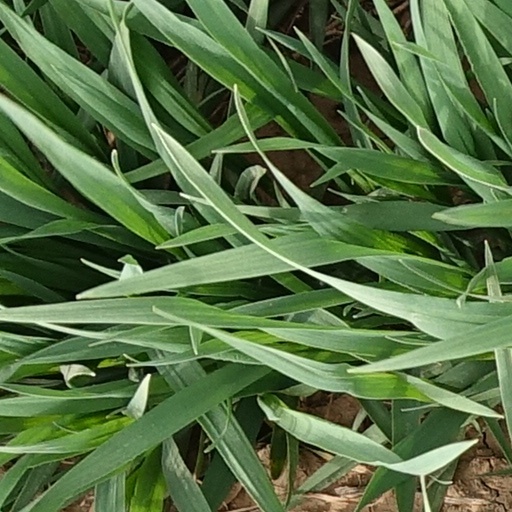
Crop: wheat